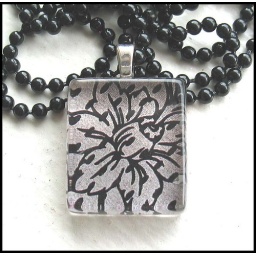
Up-cycled paper under glass